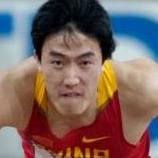
Age: 26